Home Depot

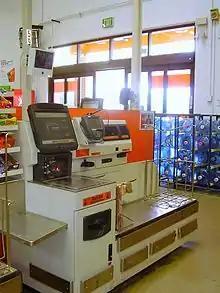
Self-checkout system

Online seller of textile and textile goods for the home decor market. Originally founded in 1911 as a purveyor of home furnishings, its online division—only—was acquired by THD in 2017.